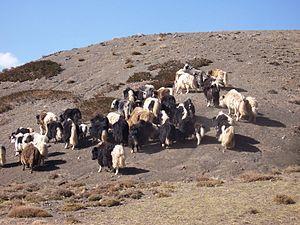
Des yacks dans le désert de Gobi.
Le yack ou yak est une grande espèce de ruminant domestique à longue toison de l'Himalaya. La femelle du yak est appelée dri ou drimo par les Tibétains et nak par les sherpas.